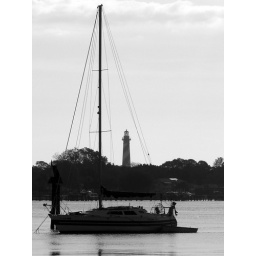
View of the Matanzas River across the street from our hotel. The lighthouse on Anastasia Island is in the background.